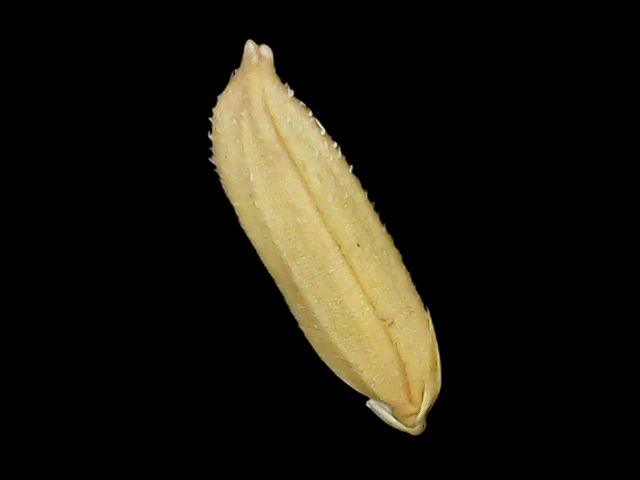
Rice variety: Binadhan11